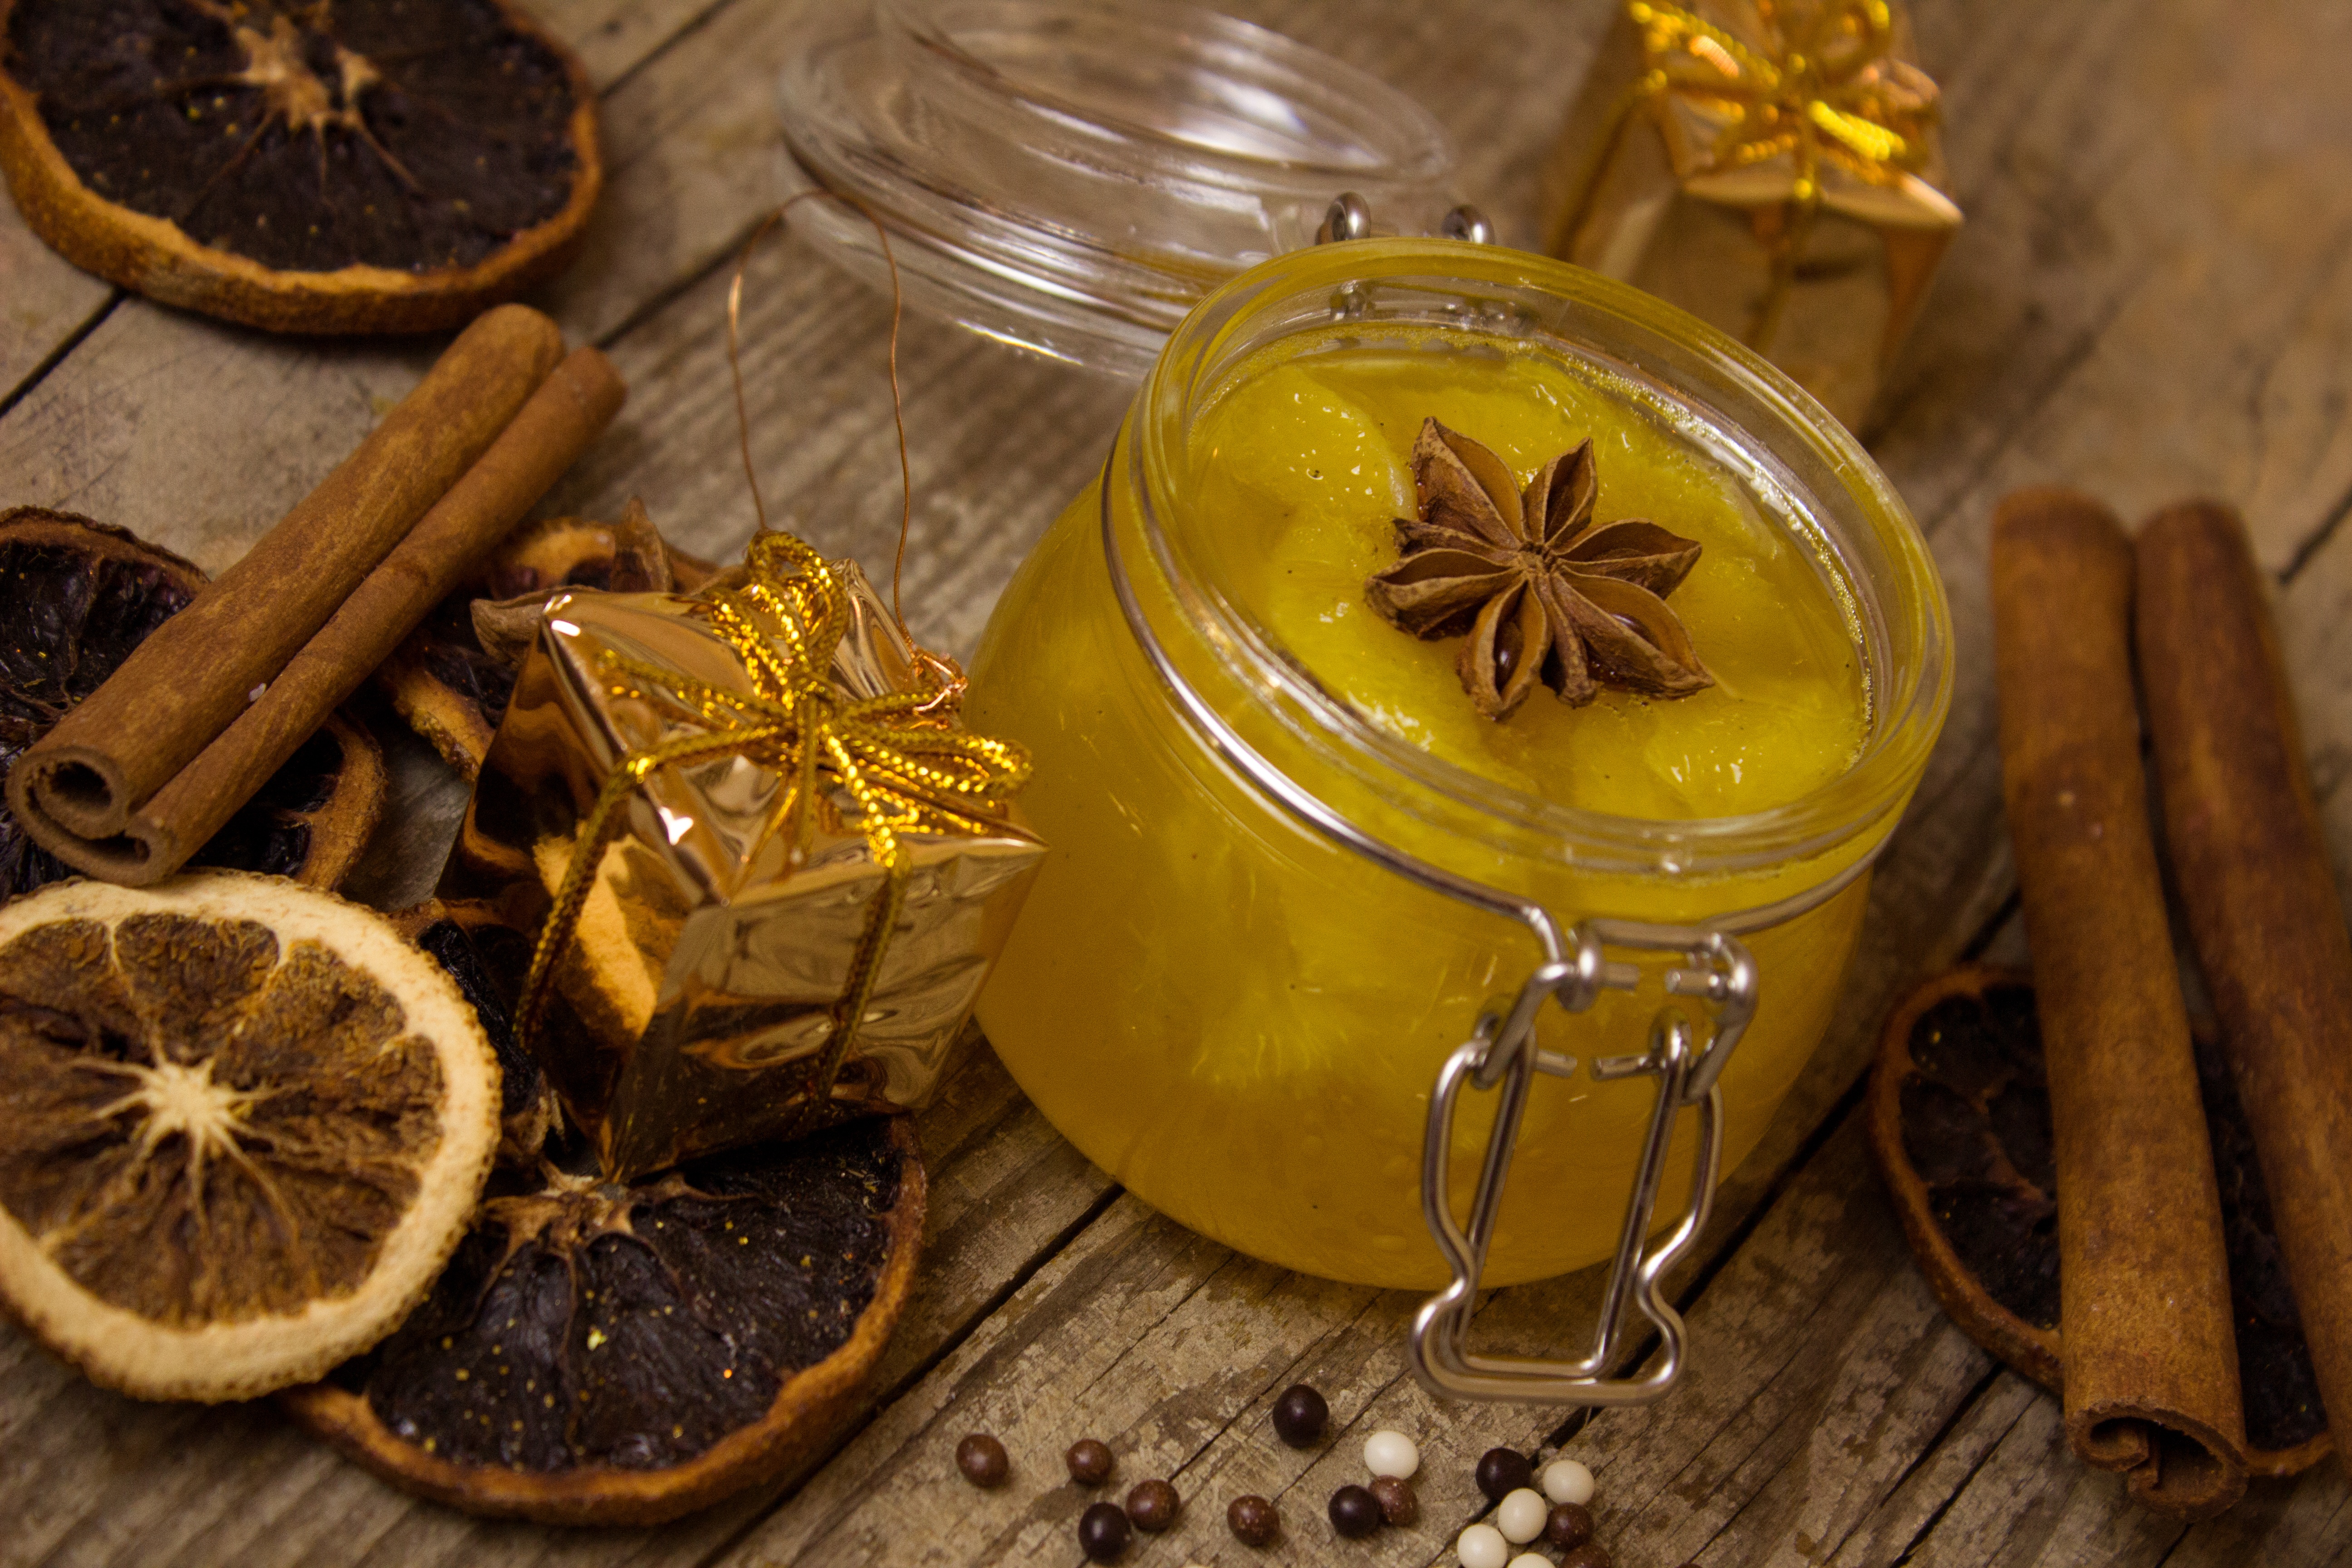
plant, sweet, tea, glass, gift, decoration, orange, food, herb, produce, drink, chocolate, christmas, eat, delicious, cook, cinnamon, jam, cooked, fruits, pulp, oranges, flavor, anise, boil down, vitaminhaltig, compote, streusel, orange marmalade, distilled beverage, jar of jam